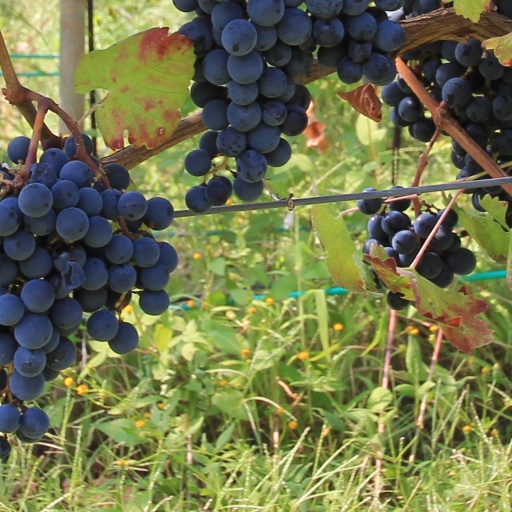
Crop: grape